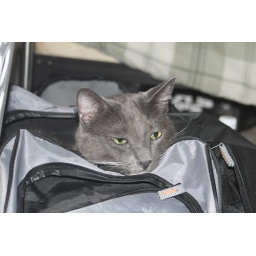
cat in the bag